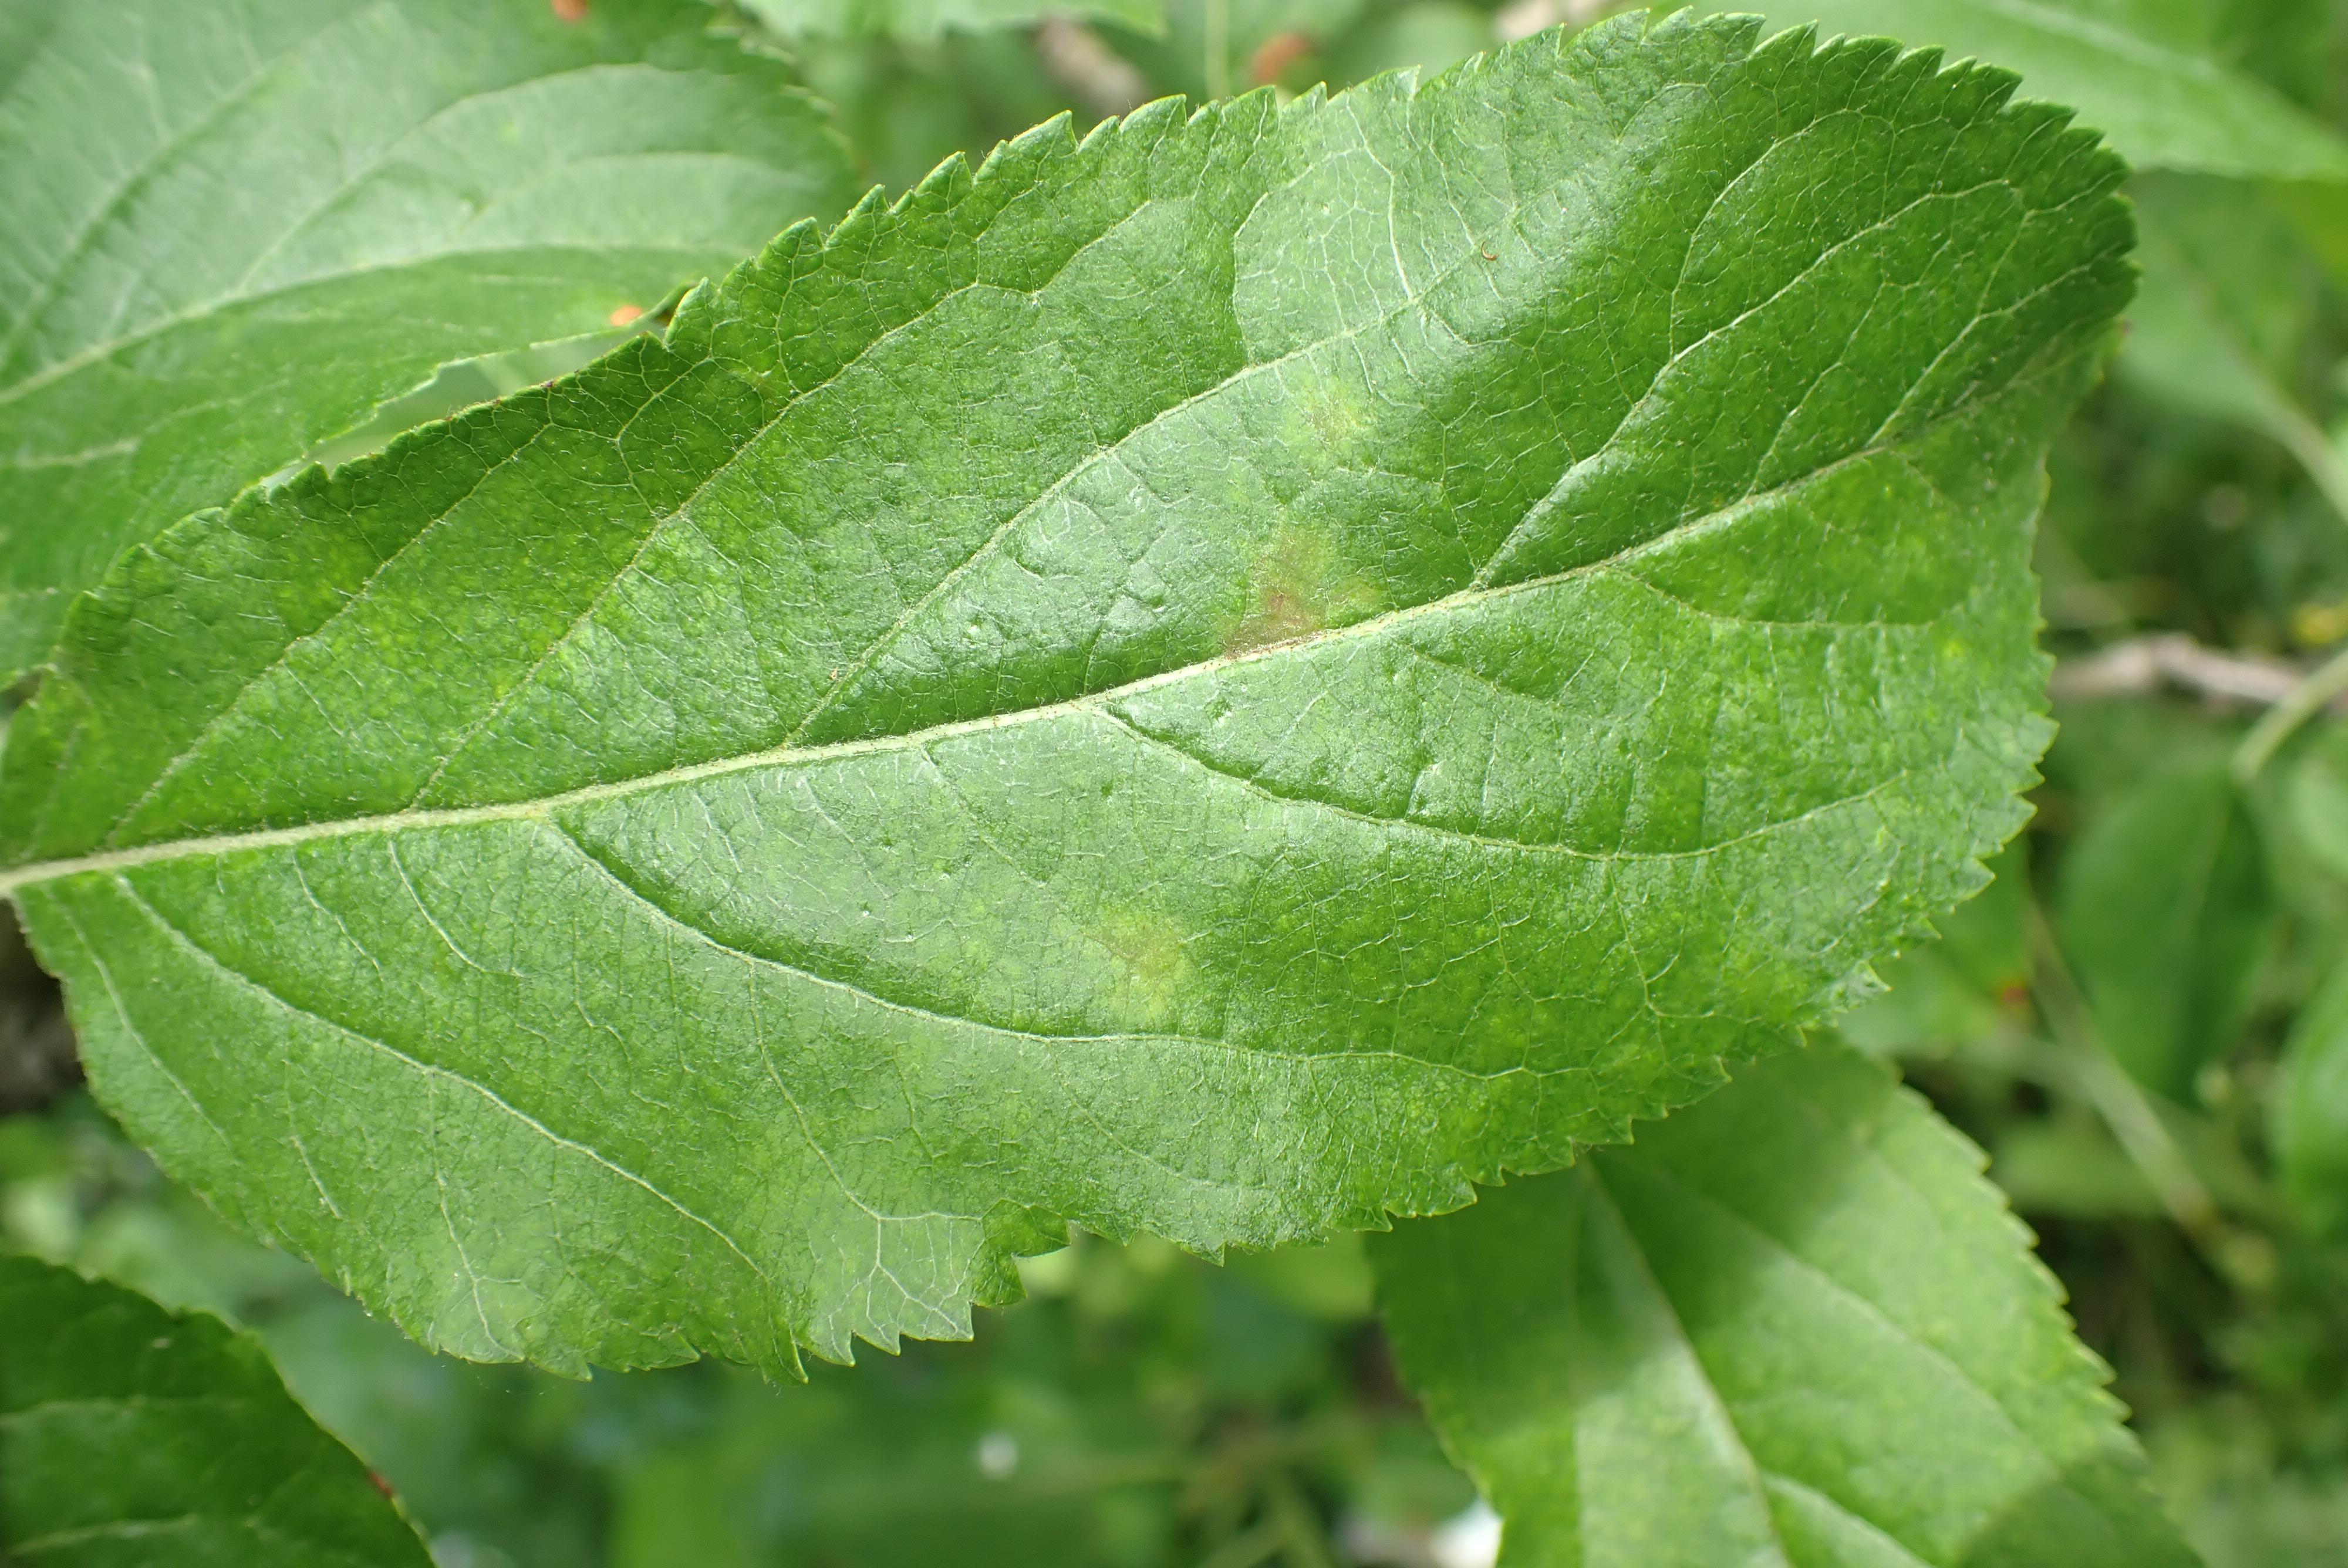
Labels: scab